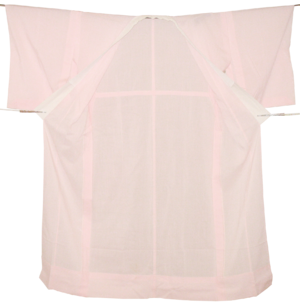
Le juban est un vêtement japonais qui se porte sous le kimono traditionnel. Étymologiquement, il s'agit d'un « kimono du dessous ». C'est une sous-veste de longueur variable qui fait office de sous-vêtement.